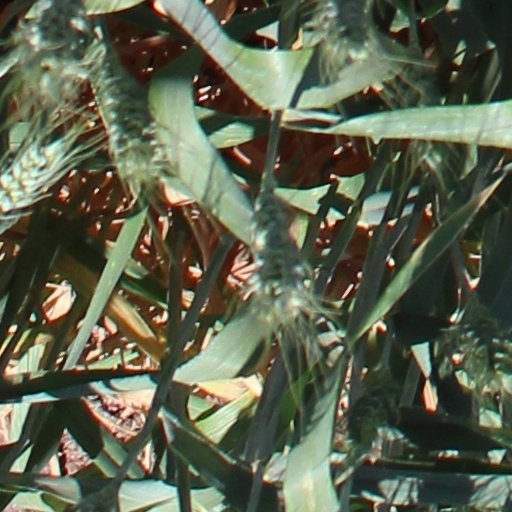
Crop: wheat